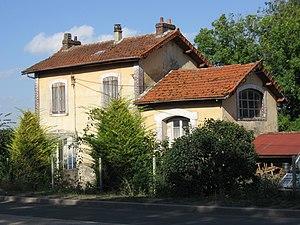
Ancienne gare de Monthyon du tramway de Meaux à Dammartin. (Seine-et-Marne, région Île-de-France).
Monthyon est une commune française située dans le département de Seine-et-Marne en région Île-de-France.